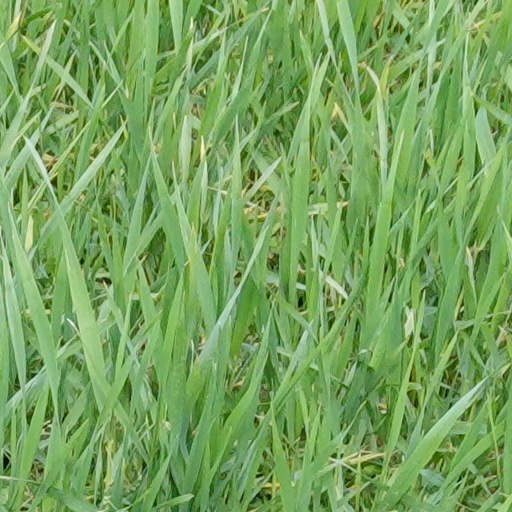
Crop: wheat